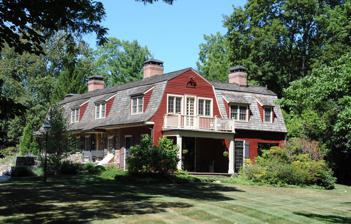
Building: De Gray House
Country: United States of America
Year built: 1785
Historic house in New Jersey, United States United States historic place De Gray House U.S. National Register of Historic Places New Jersey Register of Historic Places Show map of Bergen County, New Jersey Show map of New Jersey Show map of the United States Location 650 Ewing Avenue, Franklin Lakes, New Jersey Coordinates 41°0′7″N 74°11′51″W / 41.00194°N 74.19750°W / 41.00194; -74.19750 Area 2.7 acres (1.1 ha) Built 1785 MPS Stone Houses of Bergen County TR NRHP reference No. 83001489 NJRHP No. 497 Significant dates Added to NRHP January 9, 1983 Designated NJRHP October 3, 1980 The De Gray House is located at 650 Ewing Avenue in the borough of Franklin Lakes in Bergen County, New Jersey , United States. The historic stone house was built in 1785 and was added to the National Register of Historic Places on January 9, 1983, for its significance in architecture. It was listed as part of the Early Stone Houses of Bergen County Multiple Property Submission (MPS). According to the nomination form, the house was built by a member of the De Gray or related Geroe families. Daniel De Gray was born here in 1789. His daughter married John Snyder. Their son, William J. Snyder, was born in 1834, and lived here until his death in 1904. The house was then sold to a Philadelphia architect, Charles Merric Gay, in 1906. He enlarged the house and developed the property into the Juglans Farm. See also National Register of Historic Places listings in Franklin Lakes, New Jersey National Register of Historic Places listings in Bergen County, New Jersey References